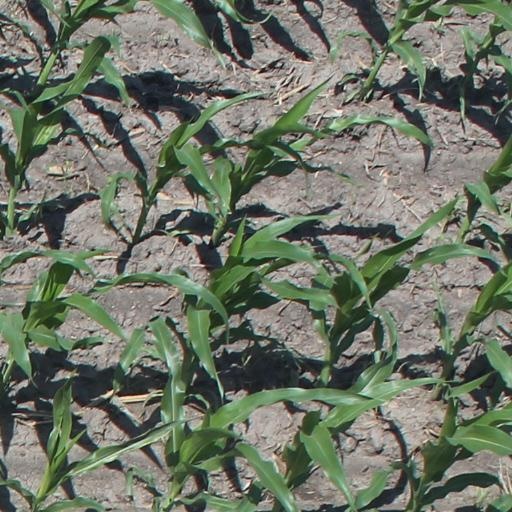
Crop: maize; corn